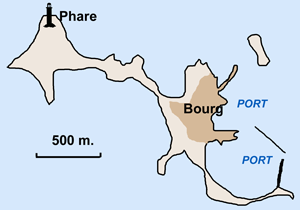
Île-de-Sein, [il də sɛ̃], en breton Enez-Sun, est une commune du département du Finistère, dans la région Bretagne, en France. Elle est essentiellement constituée des îles de Sein et de Kélaourou ainsi que d'îlots avoisinants. La commune fait partie du parc naturel marin d'Iroise et du parc naturel régional d'Armorique.